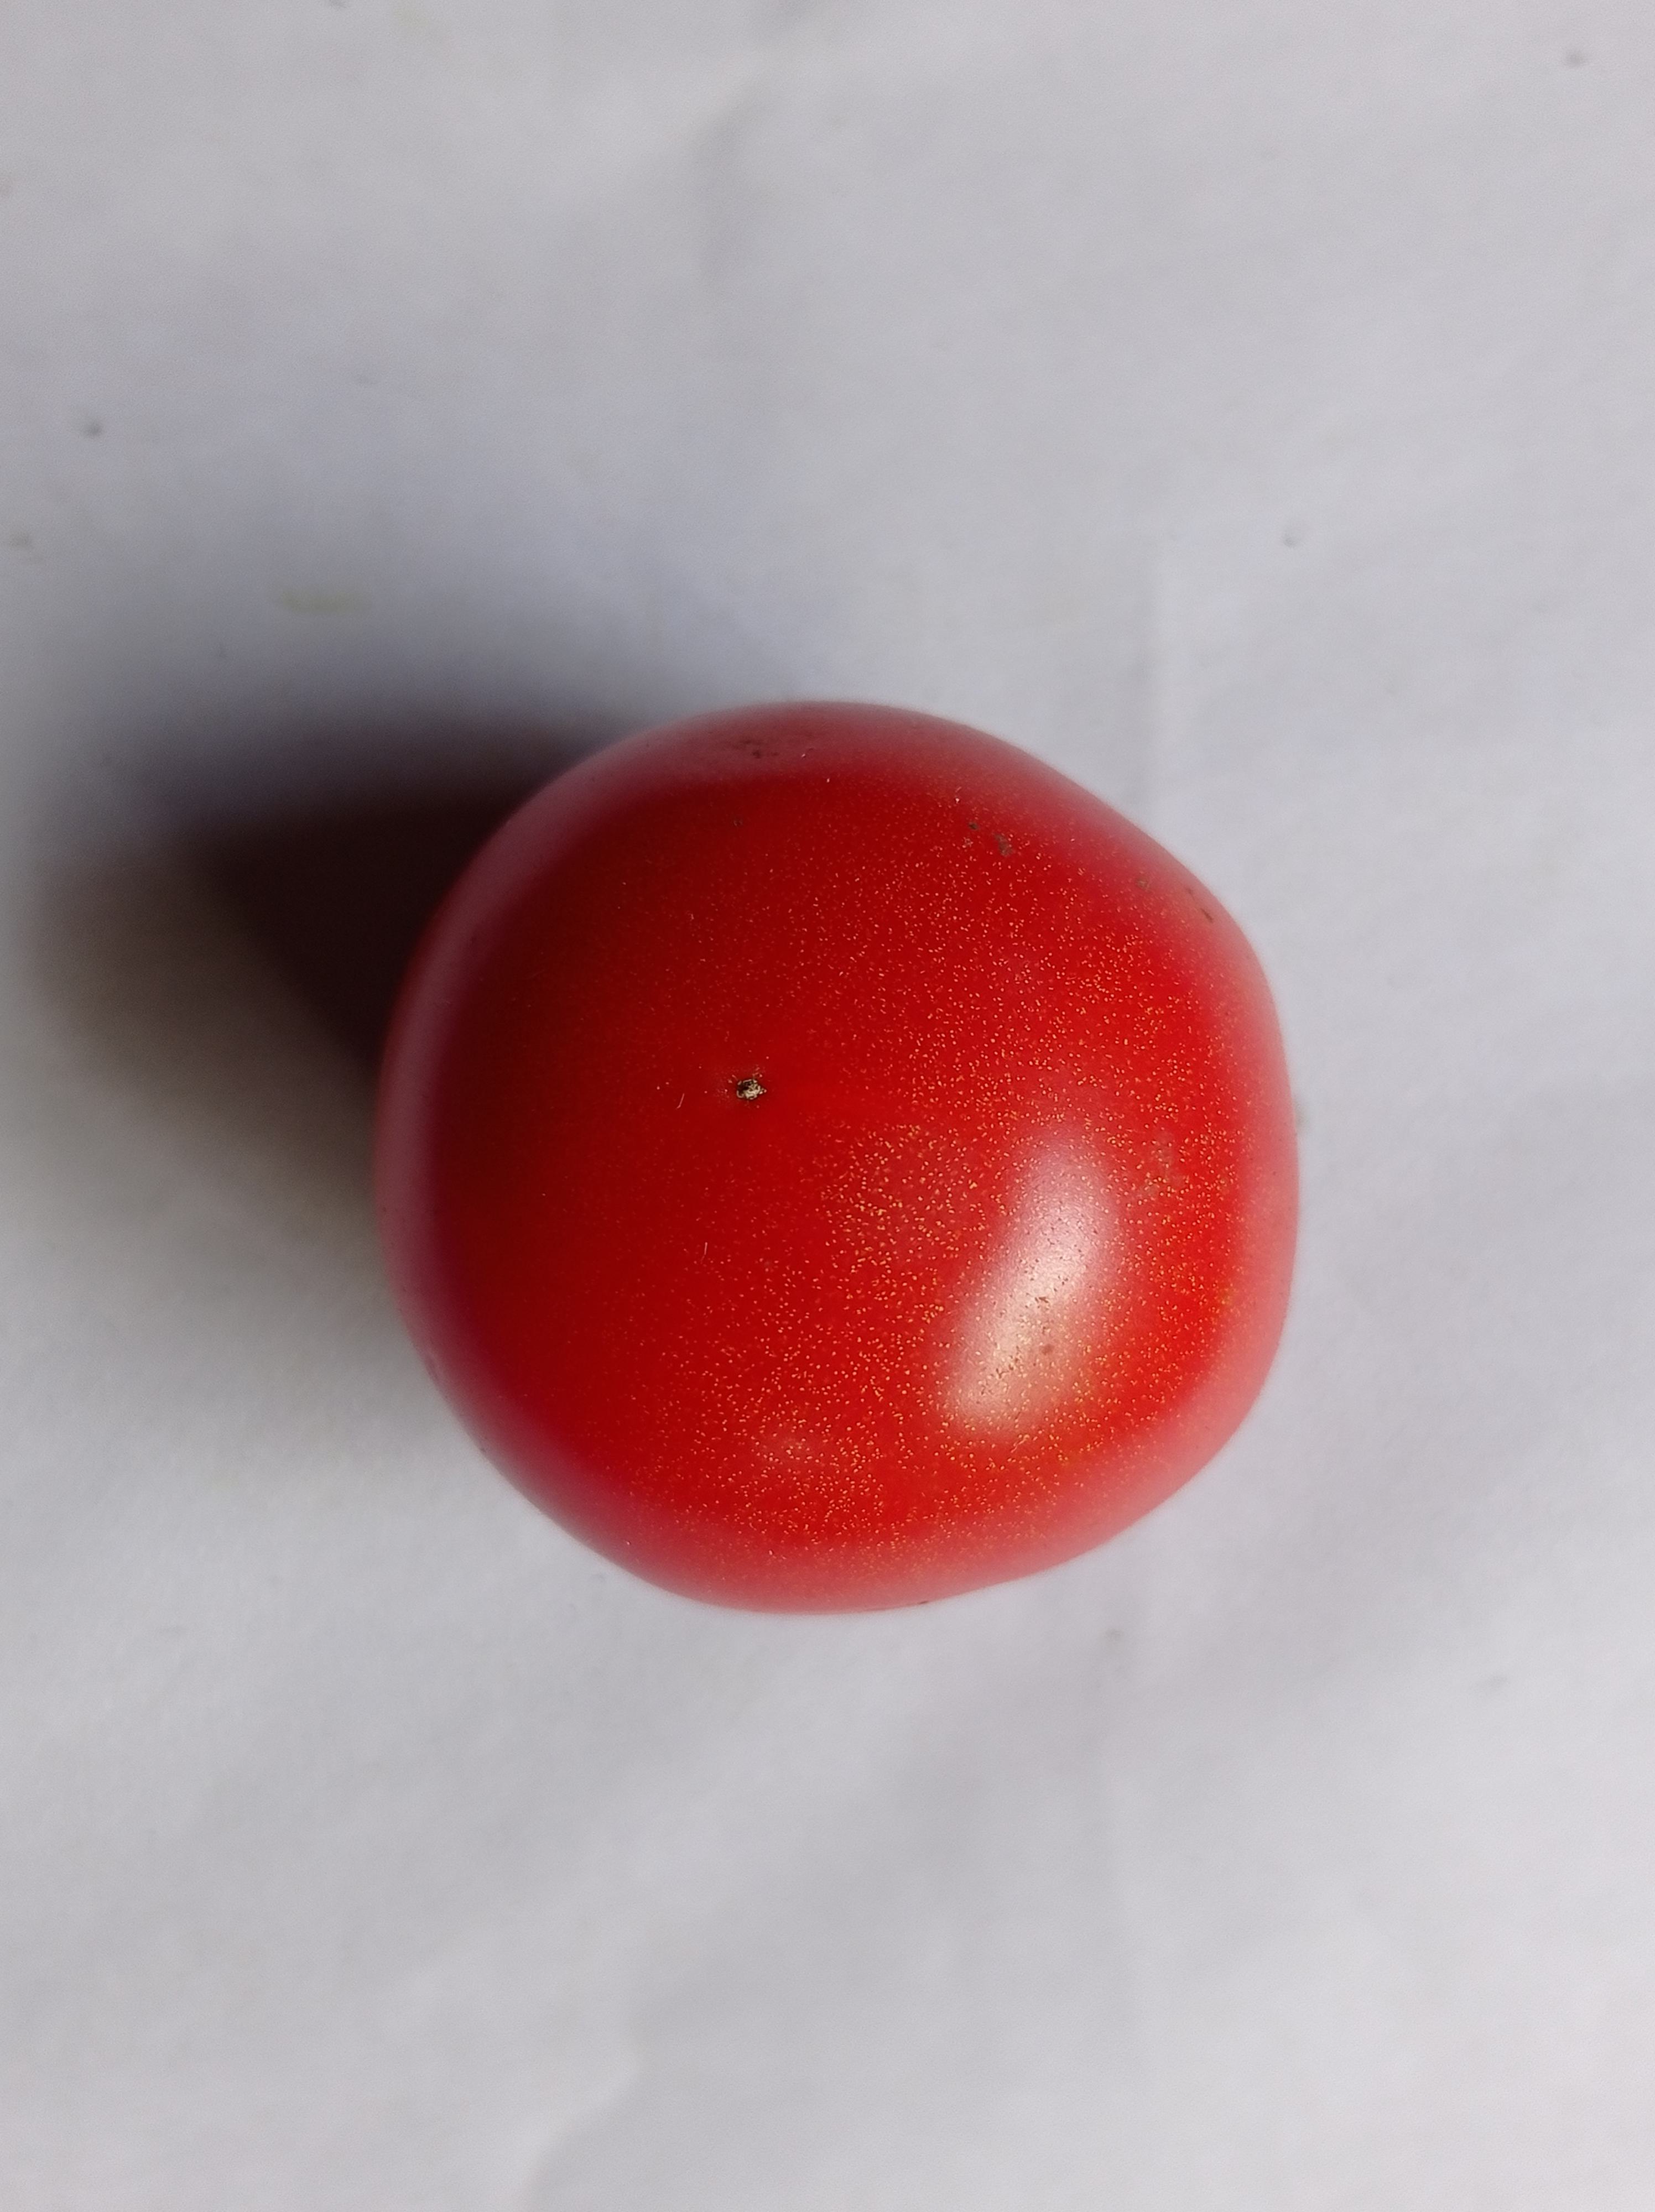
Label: Fresh